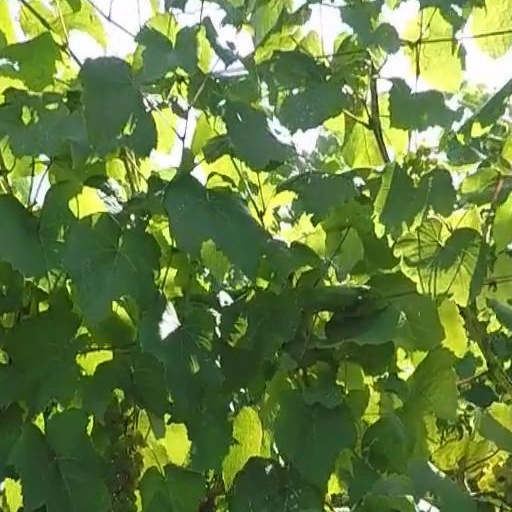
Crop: grape